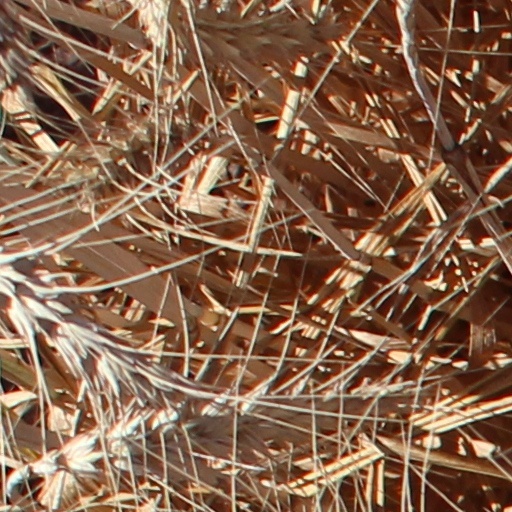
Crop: wheat